Michael Cole (actor)

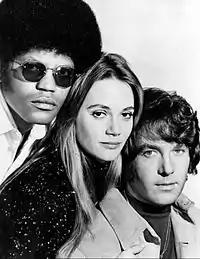
The "Mod Squad" main cast in 1971 from left: Clarence Williams III, Peggy Lipton and Cole

Cole appeared in numerous films and television shows, beginning in 1961 with a role in the film drama "Forbid Them Not". His other film credits include the role of Mark in the 1966 science fiction film "The Bubble", later re-titled "Fantastic Invasion of Planet Earth"; Spivey in the western "Chuka" (1967); Alan Miller in "The Last Child" (1971), that was nominated for the Best Movie Made for TV Golden Globe Award in 1972; and as Cliff Norris in "Beg, Borrow or Steal" (1973). He did a great deal of stage work after "The Mod Squad" went off the air, including "Cat on a Hot Tin Roof."